Fan fiction

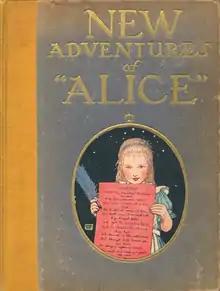

Fan fiction or fanfiction, also known as fan fic, fanfic, fic or FF, is fiction typically written in an amateur capacity by fans as a form of fan labor, unauthorized by, but based on, an existing work of fiction. The author uses copyrighted characters, settings, or other intellectual properties from the original creator(s) as a basis for their writing and can retain the original characters and settings, add their own, or both. Fan fiction ranges in length from a few sentences to novel-length and can be based on fictional and non-fictional media, including novels, movies, comics, television shows, musical groups, cartoons, anime and manga, and video games.